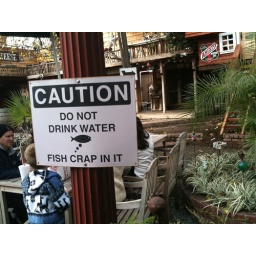
I should note that this sign was posted above a small pool, presumably with fish in it.